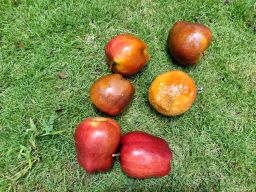
Fruit: Apple
Quality: Mixed